World record progression track cycling – Women's team pursuit

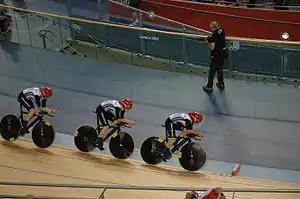
The British team riding the last 3000 m world record at the 2012 Summer Olympics

This is an overview of the progression of the World track cycling record of the women's team pursuit as recognised by the Union Cycliste Internationale (UCI).